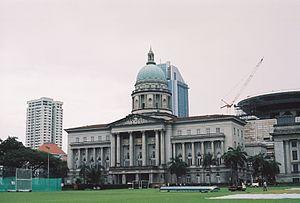
Auteur
Singapour, en forme longue la république de Singapour, est une cité-État d'Asie du Sud-Est. Sa superficie est de 724,2 km². Elle comprend 63 îles, dont la principale est Pulau Ujong. Cette île est très densément urbanisée, mais la végétation luxuriante – même en plein centre-ville – a valu à Singapour le surnom de « ville jardin ». Cette abondance de verdure découle en partie d'un climat équatorial, uniformément chaud et orageux tout au long de l'année. Sa densité de population est la plus élevée d'Asie et la deuxième sur le plan mondial.
L'histoire de Singapour depuis l'adoption du nom Singapura débute au XIVᵉ siècle sous le régime de Parameswara. Après environ un siècle et demi de domination par l'empire britannique, Singapour devient une république indépendante en 1965.